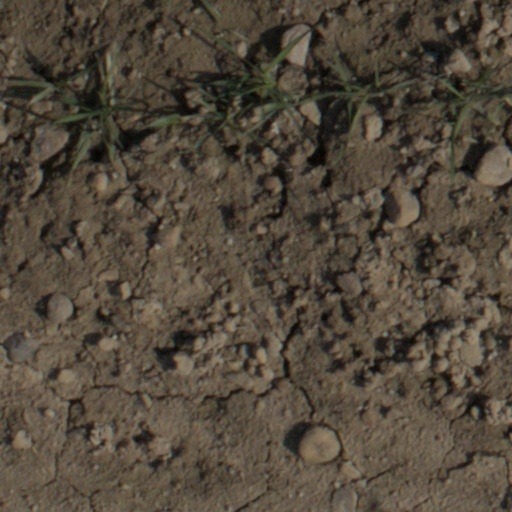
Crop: wheat